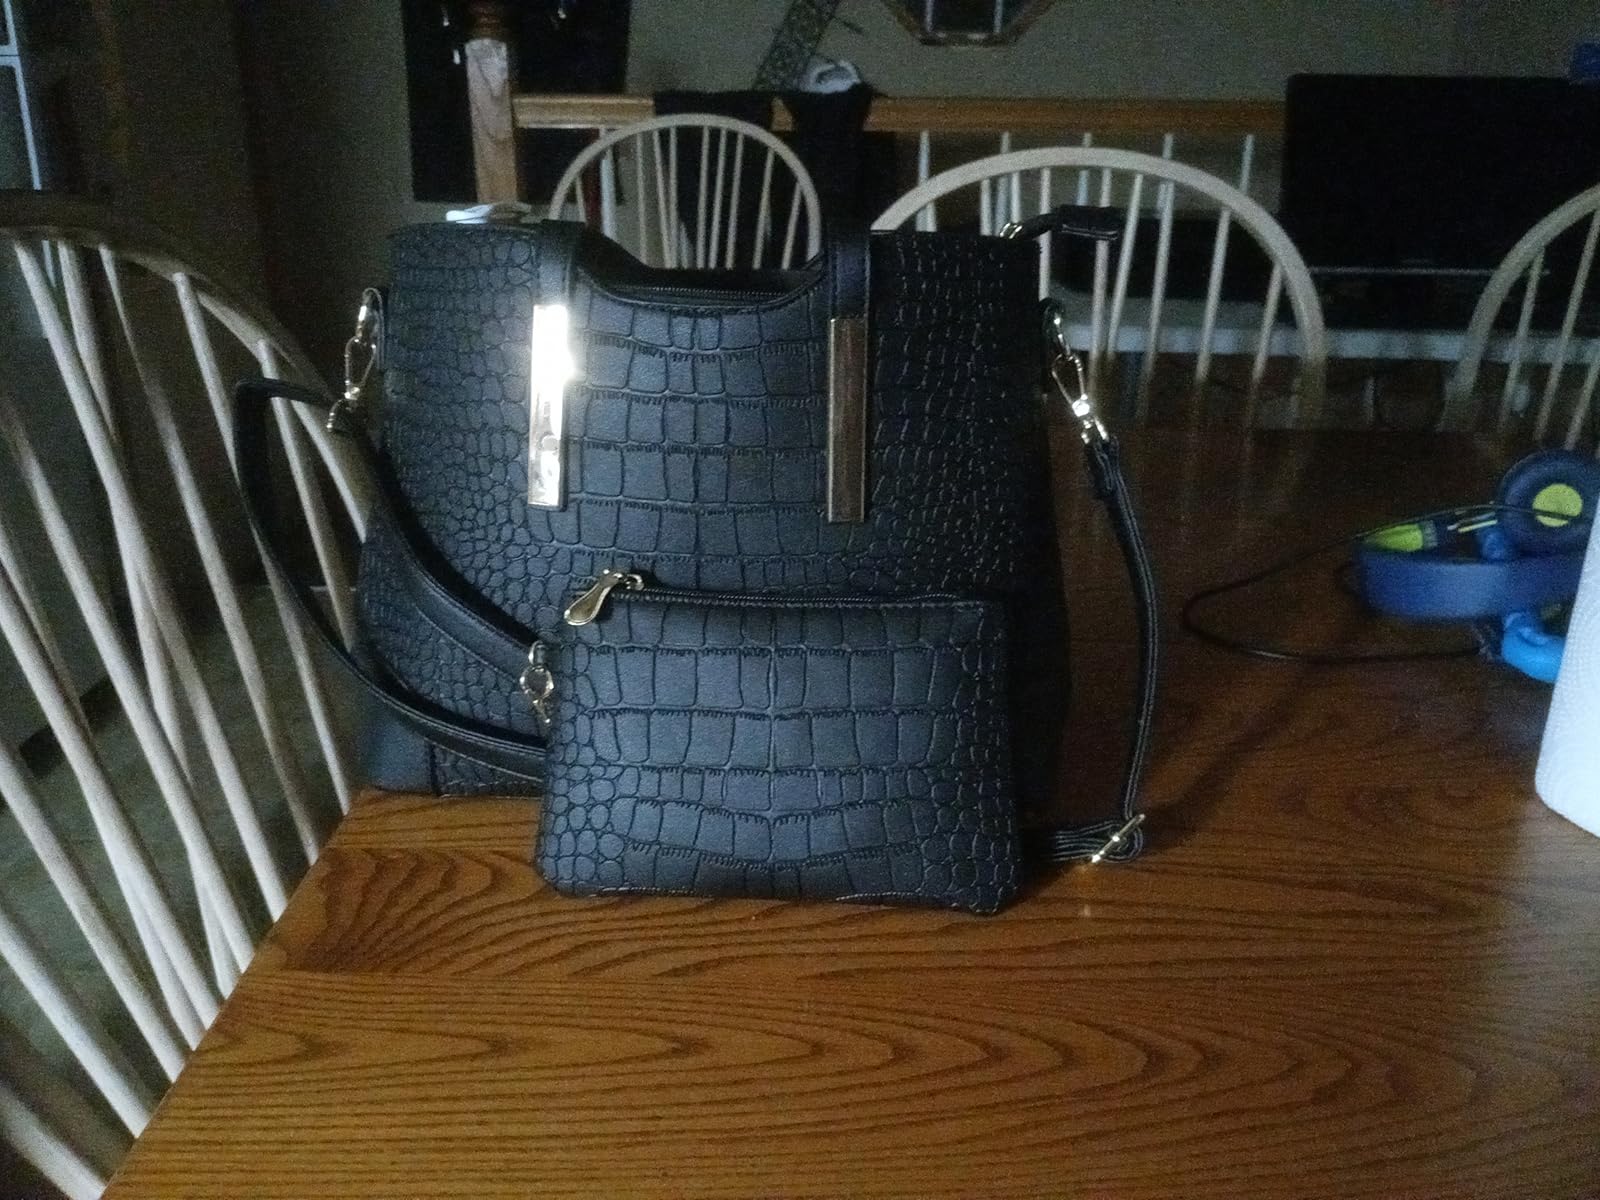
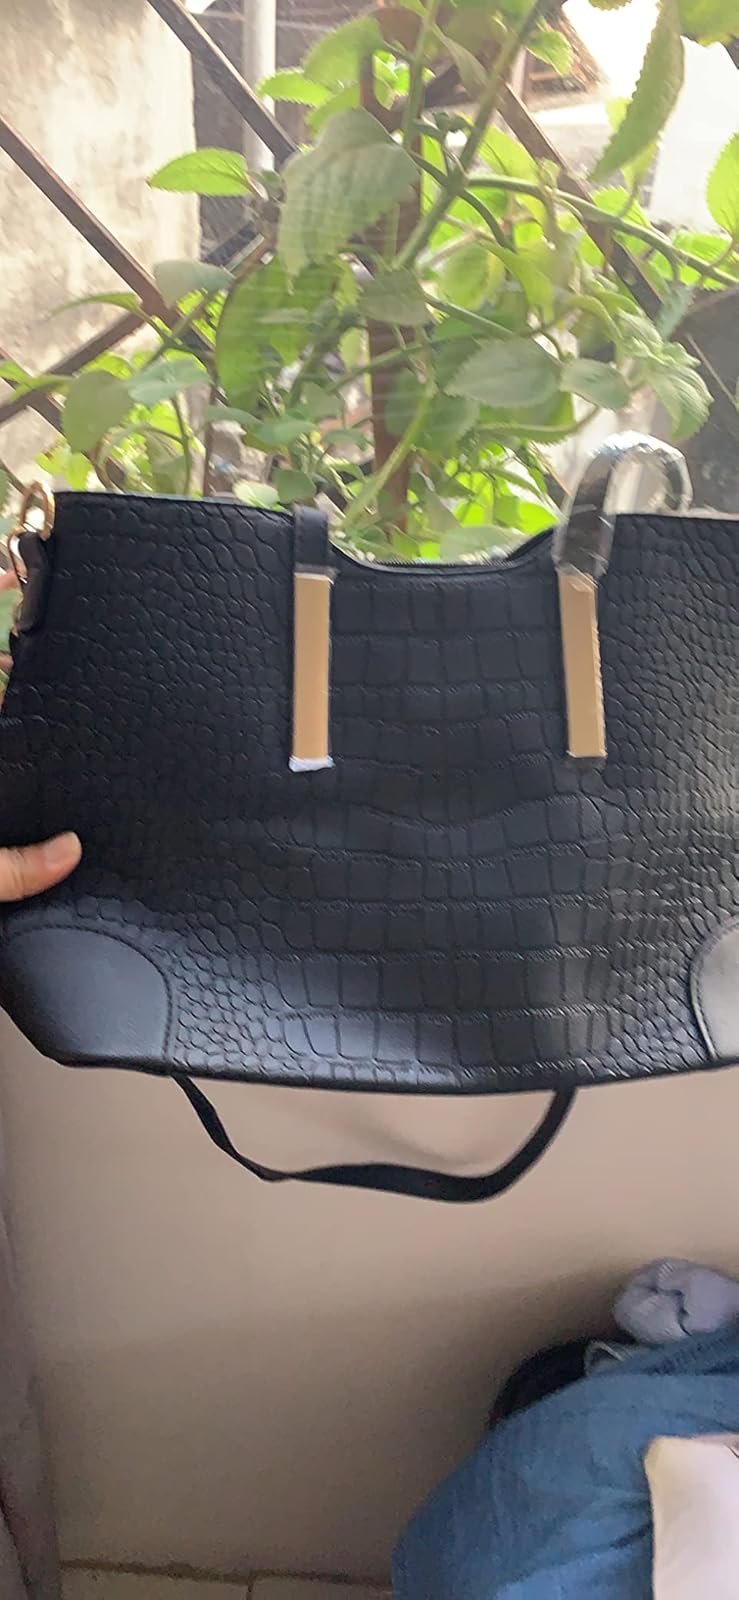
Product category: accessories_handbag
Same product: yes